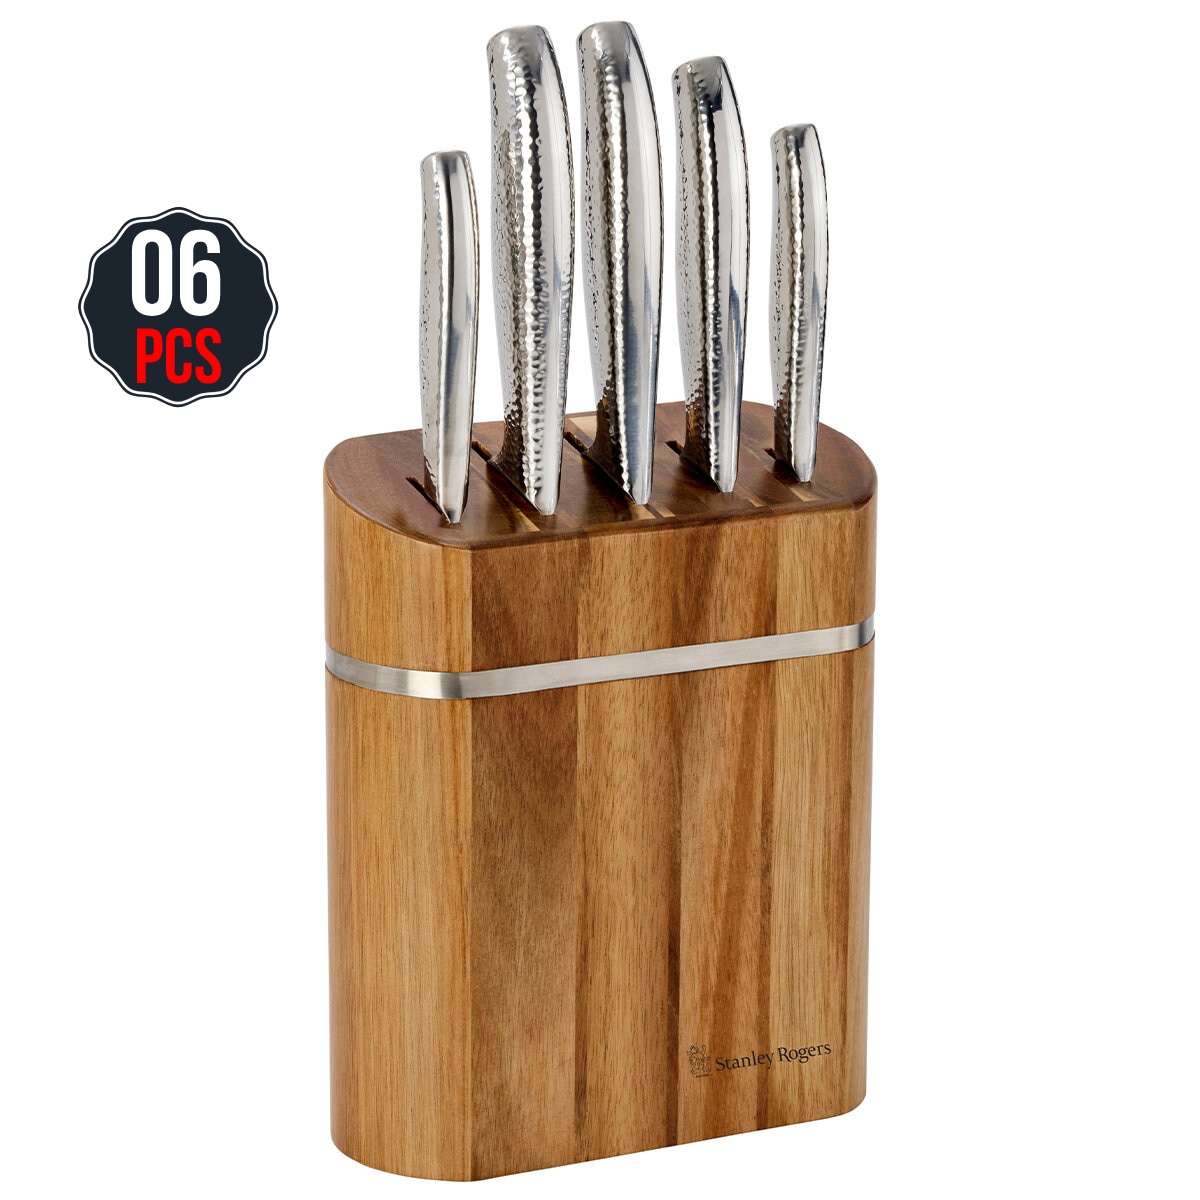
Stanley Rogers Domed Oval Knife Block 6 Piece
Stanley Rogers Domed Oval 6-Piece Knife Block Set Elevate your kitchen's style and functionality with the Stanley Rogers Domed Oval Knife Block Set. This stunning 6-piece set boasts hammered textured knife handles, adding a touch of elegance while ensuring safe and secure knife storage. The compact, domed oval design is perfect for saving valuable bench space without compromising on organization. Complete Cutting Solution This comprehensive set includes all the essential knives for any culinary task: Cook's Knife (20 cm) Bread Knife (20 cm) Santoku Knife (18 cm) Utility Knife (13 cm) Paring Knife (9 cm) Domed Oval Acacia Wood Knife Block Product Specifications Brand: Stanley Rogers Model Number: 41520 Country of Origin: China Material: Acacia Wood, Stainless Steel Colour: Silver Product Dimensions (with packaging): 185mm D x 120mm W x 365mm H Product Weight (with packaging): 2.6 kg Upgrade your kitchen today with this stylish and practical knife block set from Stanley Rogers. Order yours now!
Brand: Stanley Rogers
Category: Home & Garden > Kitchen & Dining > Kitchen Tools & Utensils > Kitchen Organizers > Knife Blocks & Holders > Knife Blocks